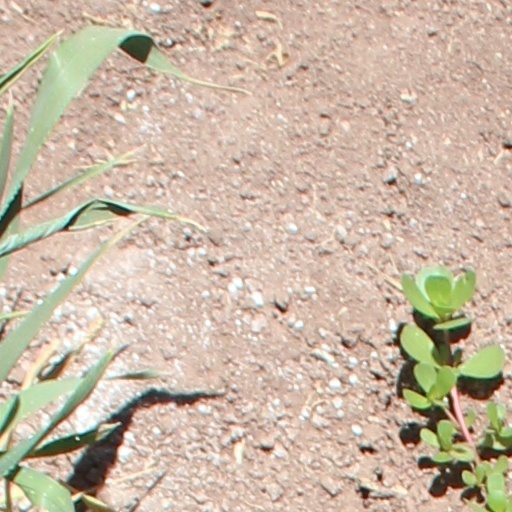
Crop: wheat